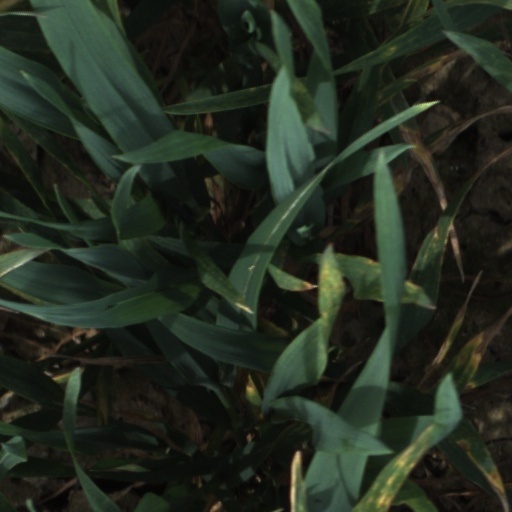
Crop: wheat